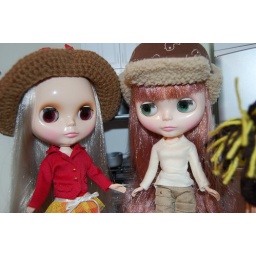
Berit &amp;amp; Grace. Grace's duck hunter hat by Yan